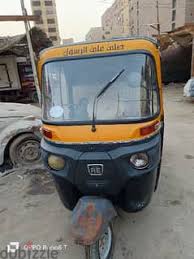
Vehicle type: Auto Rickshaws